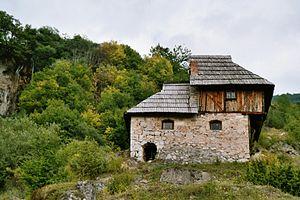
Sopotnica est un village de Serbie situé dans la municipalité de Prijepolje, district de Zlatibor. Au recensement de 2011, il comptait 139 habitants.